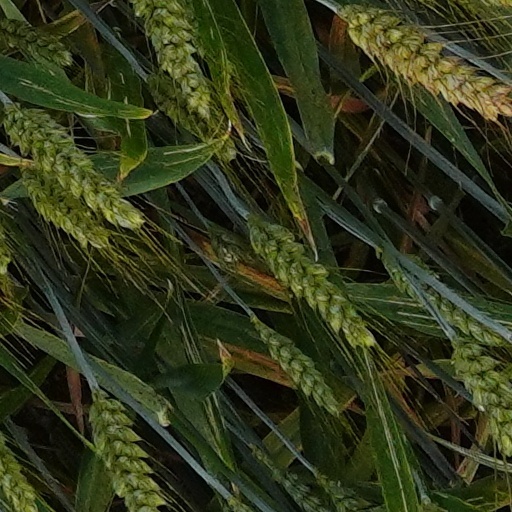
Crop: wheat